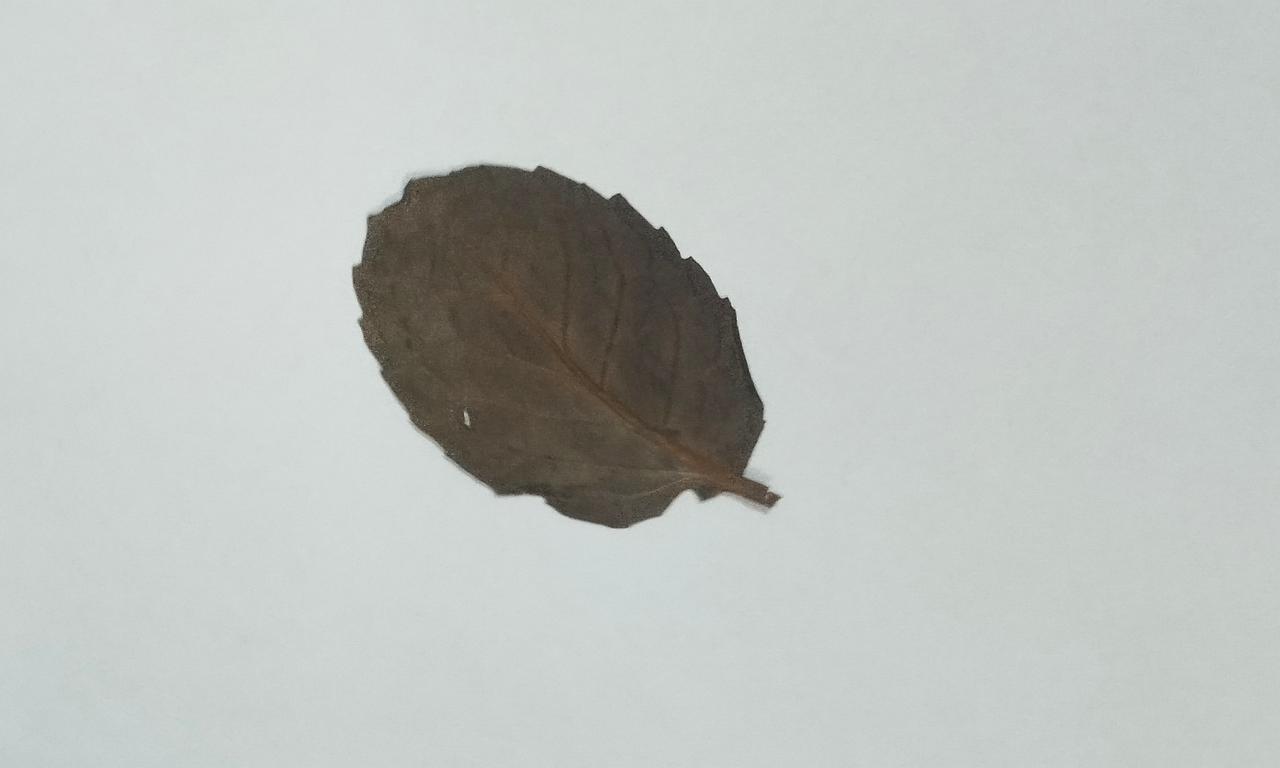
Label: Dried